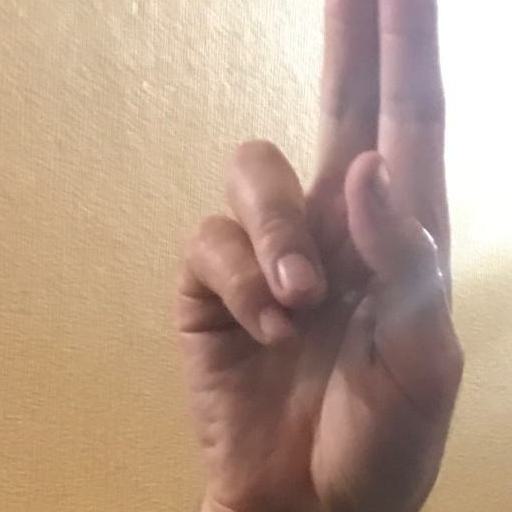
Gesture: two_up